Rägavere, Rakvere Parish

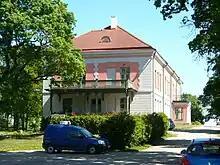
View of the manor from the side

Rägavere estate has a history that goes back to 1540, when Mõdriku estate was split in two by the Baltic German brothers Wolmar and Dietrich Brackel. Rägavere estate became the property of Dietrich Brackel. From then until the land reforms of 1919, when most aristocratic property was seized by the newly independent state of Estonia, the estate belonged to a number of Baltic aristocratic families, including the families Metztaken, Taube, Paykull, Schulmann, Stackelberg, von Knorring, Kaulbars, von Herzfeld, von Dehn and Pilar von Pilchau. From 1922 until 1977 it housed a school. In the 1970s the chairman of the local kolkhoz, Erich Erilt, initiated restoration works, the first such undertaking in then-occupied Estonia. His efforts sparked a renewed interest in manor house architecture and eventually led to the restoration of many more manors in Estonia, such as Palmse, Sagadi, Pirgu and others.